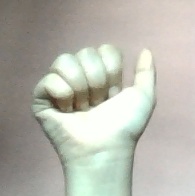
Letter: dhad